Thoroughbred Breeder

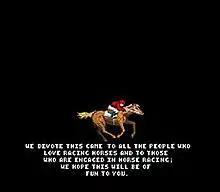
Intro message from the first game of the series.

The following is a list of games released in the series. Three games were released for the Super Famicom while two others were released for the first-generation PlayStation. The music of the games were composed by Tsukasa Tawada.